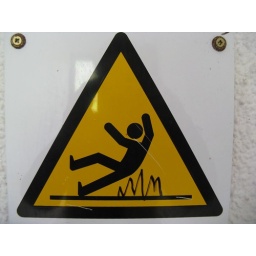
Amended sign in the ladies loos at Grasmere car park. BTW this was taken by Jackie!